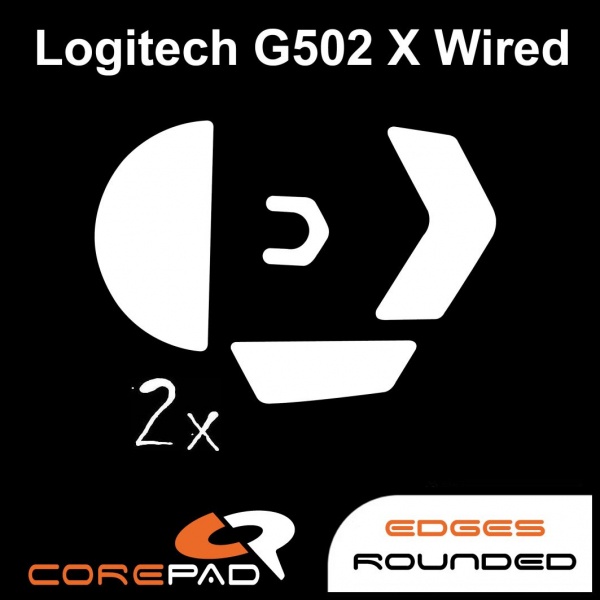
Corepad Skatez - Logitech G502 X Wired
PLEASE MAKE SURE TO REMOVE BOTH LAYERS OF THE STOCK FEET BEFORE APPLYING NEW ONES. THE STOCK FEET HAVE 2 LAYERS. IF BOTH ARE REMOVED CORRECTLY, YOU SHOULD SEE PLASTIC AND SCREW HOLES. THESE DO NOT WORK WITH THE G502 X WIRELESS 1 pack contains 2 sets of Skatez. Corepad Skatez consists of 100% pure quality PTFE. Corepad Skatez use high-quality 3M adhesive. "You can be sure that Corepad makes no compromises when material is selected and you always get the best quality with Corepad Skatez." Thickness: 0.85mm
Brand: Corepad
Category: Electronics > Electronics Accessories > Computer Components > Input Device Accessories > Mice & Trackball Accessories